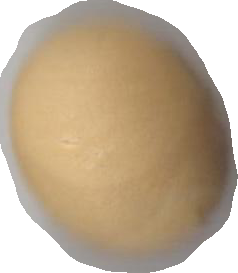
Variety: Dega